Boghall Castle

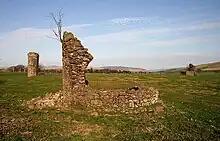
Ruins of Boghall Castle

Boghall Castle was a 14th-century castle to the south of Biggar, South Lanarkshire, Scotland. Boghall became ruinous in the 19th century.